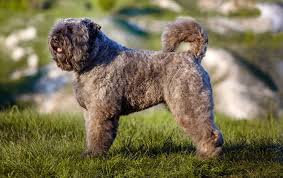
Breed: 233-n000072-Bouvier_des_Flandres